Symbols of Francoism

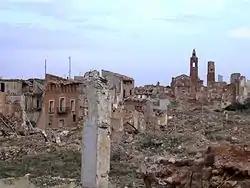
The Ruins of Belchite.

The Cuartel de la Montaña was a military building in Madrid that achieved notoriety as the place where the military uprising of July 1936 began in the city.